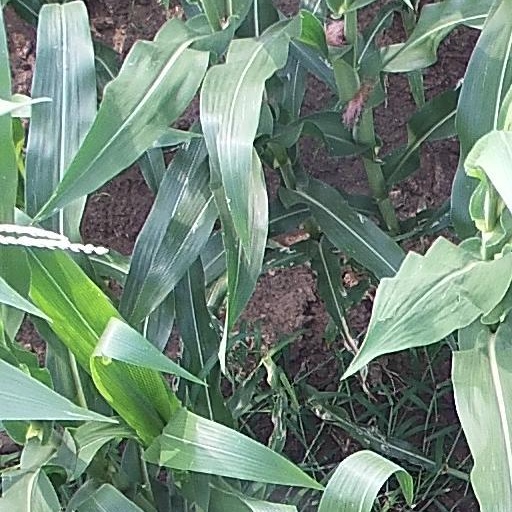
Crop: maize; corn